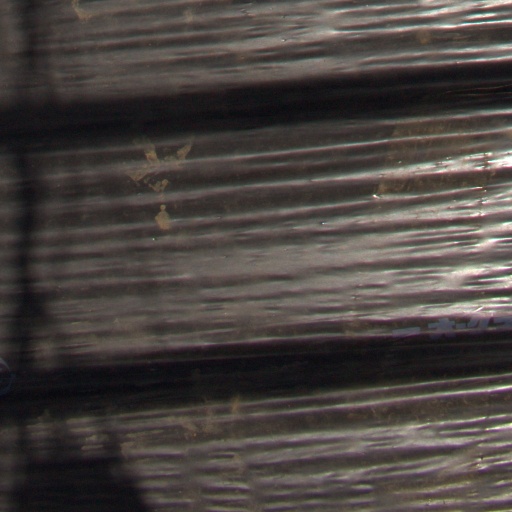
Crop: Jerusalem artichoke